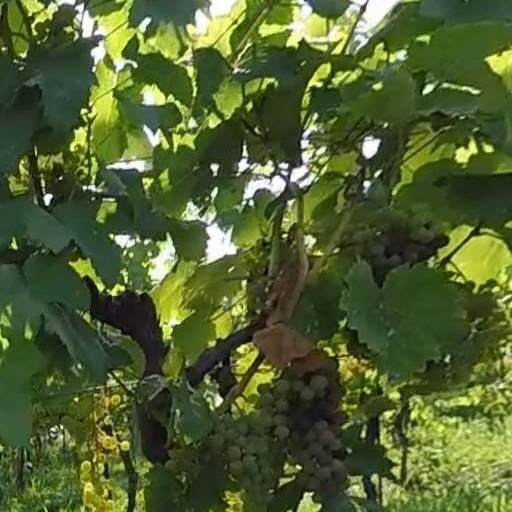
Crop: grape